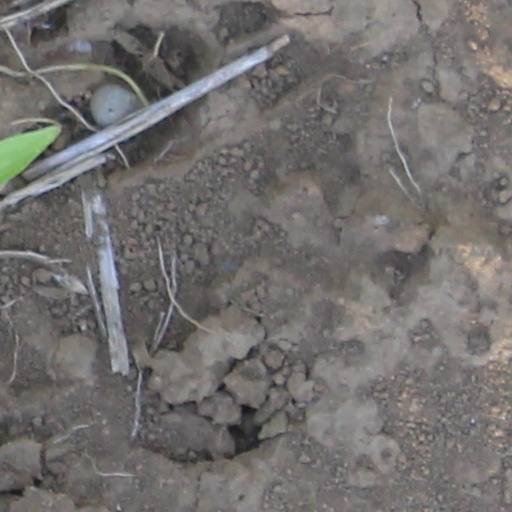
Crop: wheat